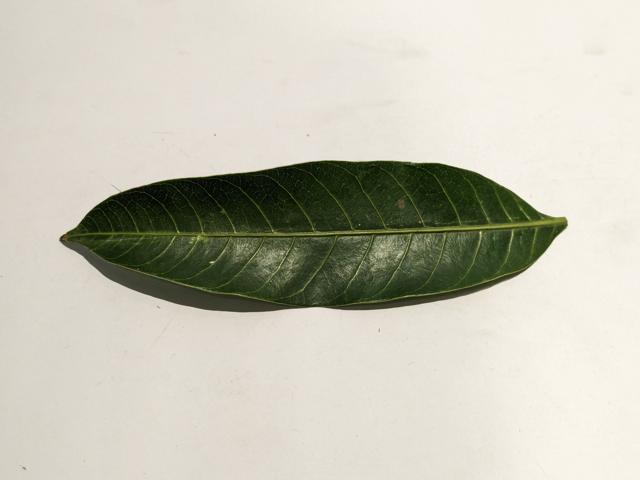
Mango leaf variety: Himsagar